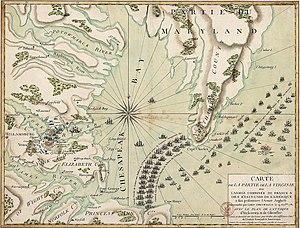
Carte de la Partie de la Virginie où l'Armée combinée de France &amp
La bataille de Yorktown se déroule lors de la guerre d'indépendance des États-Unis du 28 septembre au 19 octobre 1781. Elle oppose les insurgés américains et leurs alliés français commandés par le comte de Rochambeau aux Britanniques commandés par Lord Cornwallis. Après 21 jours de combat, ce dernier se rend, avec le quart des forces britanniques engagées dans la guerre ; la bataille signe la défaite certaine de la Grande-Bretagne.